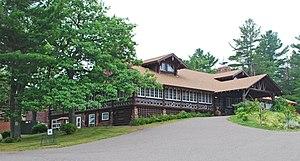
Le National Park Service rustique - parfois appelé familièrement Parkitecture - est un style d'architecture qui a développé au début et au milieu du XXᵉ siècle, dans le National Park Service États-Unis, témoignant de ses efforts pour créer des bâtiments en harmonie avec l'environnement naturel. Depuis sa fondation en 1916, le NPS a cherché à concevoir et à construire des installations pour les visiteurs, qui n’interfèrent pas visuellement avec l'environnement naturel ou historique. Les premiers résultats ont été caractérisés par un recours intensif au travail manuel, et par un rejet de la régularité et de la symétrie du monde industriel, reflétant des liens avec le mouvement Arts & Crafts et l'architecture américaine pittoresque. Les architectes, paysagistes et les ingénieurs ont associé le bois et la pierre indigènes à des styles convaincants, pour créer des structures visuellement, qui semblaient s'intégrer naturellement dans des paysages majestueux.